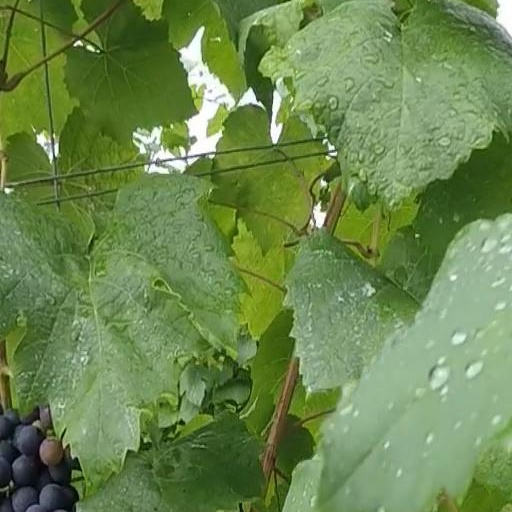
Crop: grape